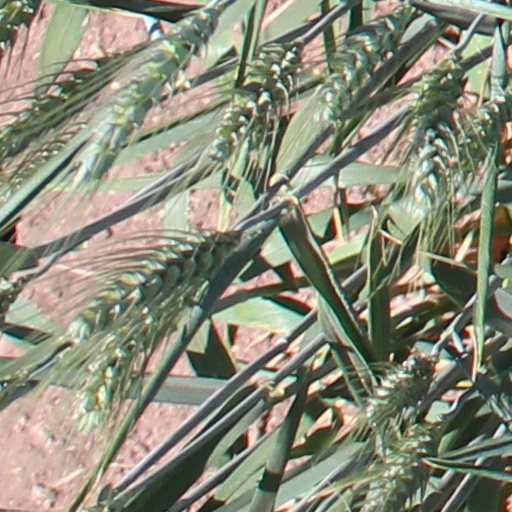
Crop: wheat